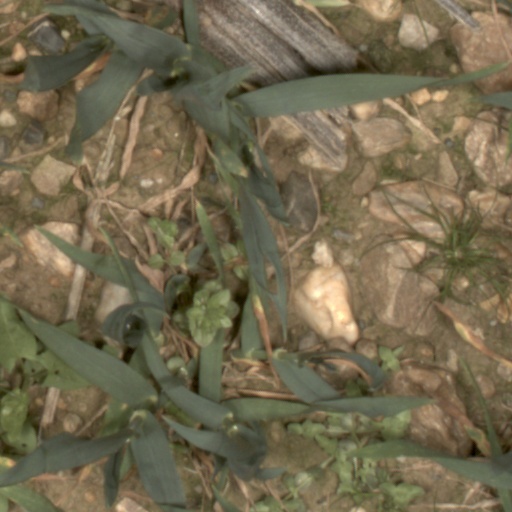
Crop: wheat